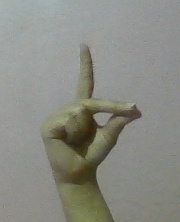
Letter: ta